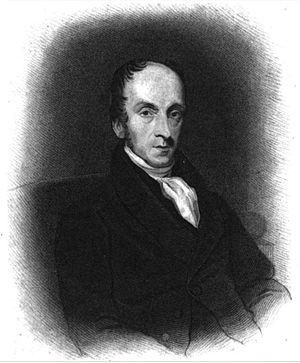
Richard Watson est un théologien méthodiste britannique. Il fut l'une des figures les plus importantes du méthodisme du XIXᵉ siècle.